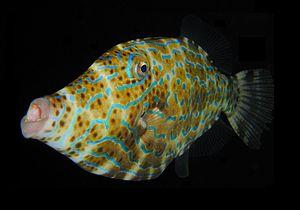
Aluterus scriptus, communément nommé Bourse écriture ou Poisson-lime gribouillé, est une espèce de poissons marins de la famille des Monacanthidés.